Columbia Masterworks Records

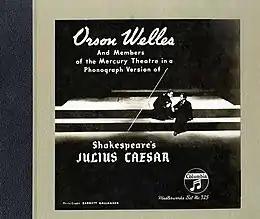
Mercury Theatre original cast recording for "Caesar" (Columbia Masterworks M-325, 1939)

In addition to classical music, Columbia also issued cast recordings, soundtrack albums, and spoken-word recordings under the Masterworks name. One of the first spoken word albums of historical significance was the Masterworks release of ten scenes from the Mercury Theatre's Broadway production of "Caesar" (Columbia Masterworks Set No. 325), recorded in March 1938 and released in 1939. Sales were such that Columbia engaged Welles and the Mercury Theatre to produce four Shakespeare plays ("Twelfth Night", "The Merchant of Venice", "Julius Caesar" and "Macbeth") for the phonograph in 1939 and 1940. The sets were opulently bound and included a hardcover book.